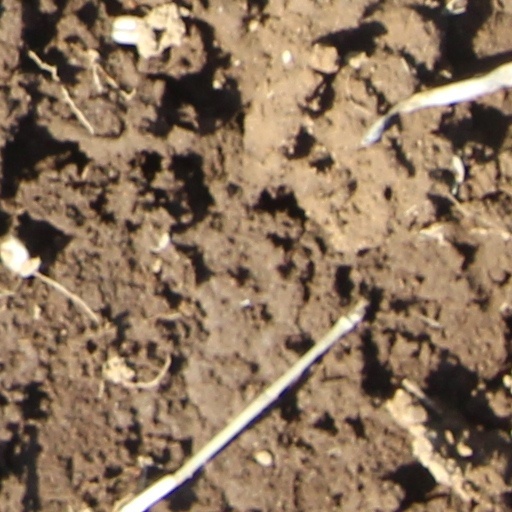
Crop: wheat